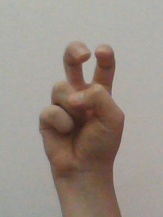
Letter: toot